Židikai

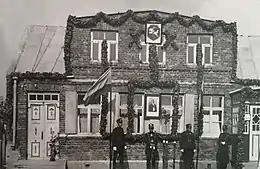
Židikai Police Office in 1938 (Collection of G. Januška)

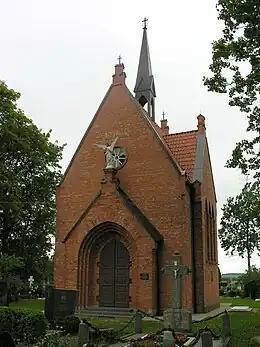
A chapel-grave of author Šatrijos Ragana

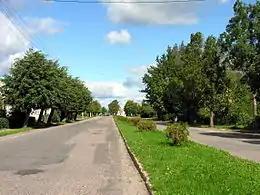
Marija Pečkauskaitė street, the main thoroughfare

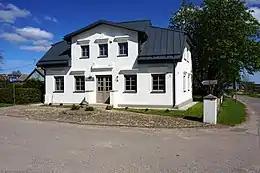
Memorial Museum of Šatrijos Ragana

From 1614, Židikai was held by the Kražiai Jesuits. In 1659, during the Northern Wars, Swedish forces burnt down Židikai.